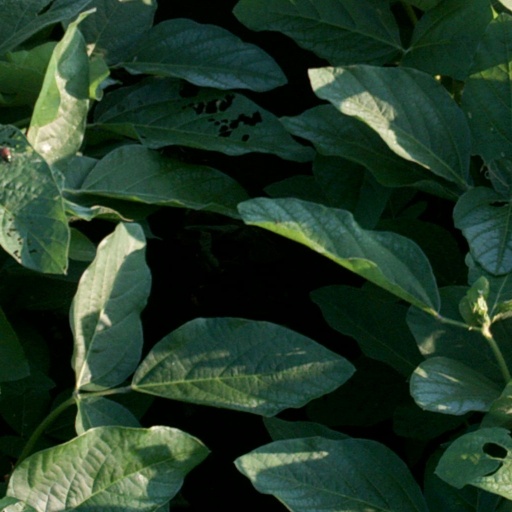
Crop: soybean